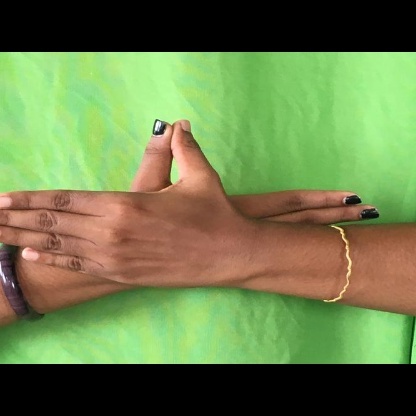
Mudra: Garuda